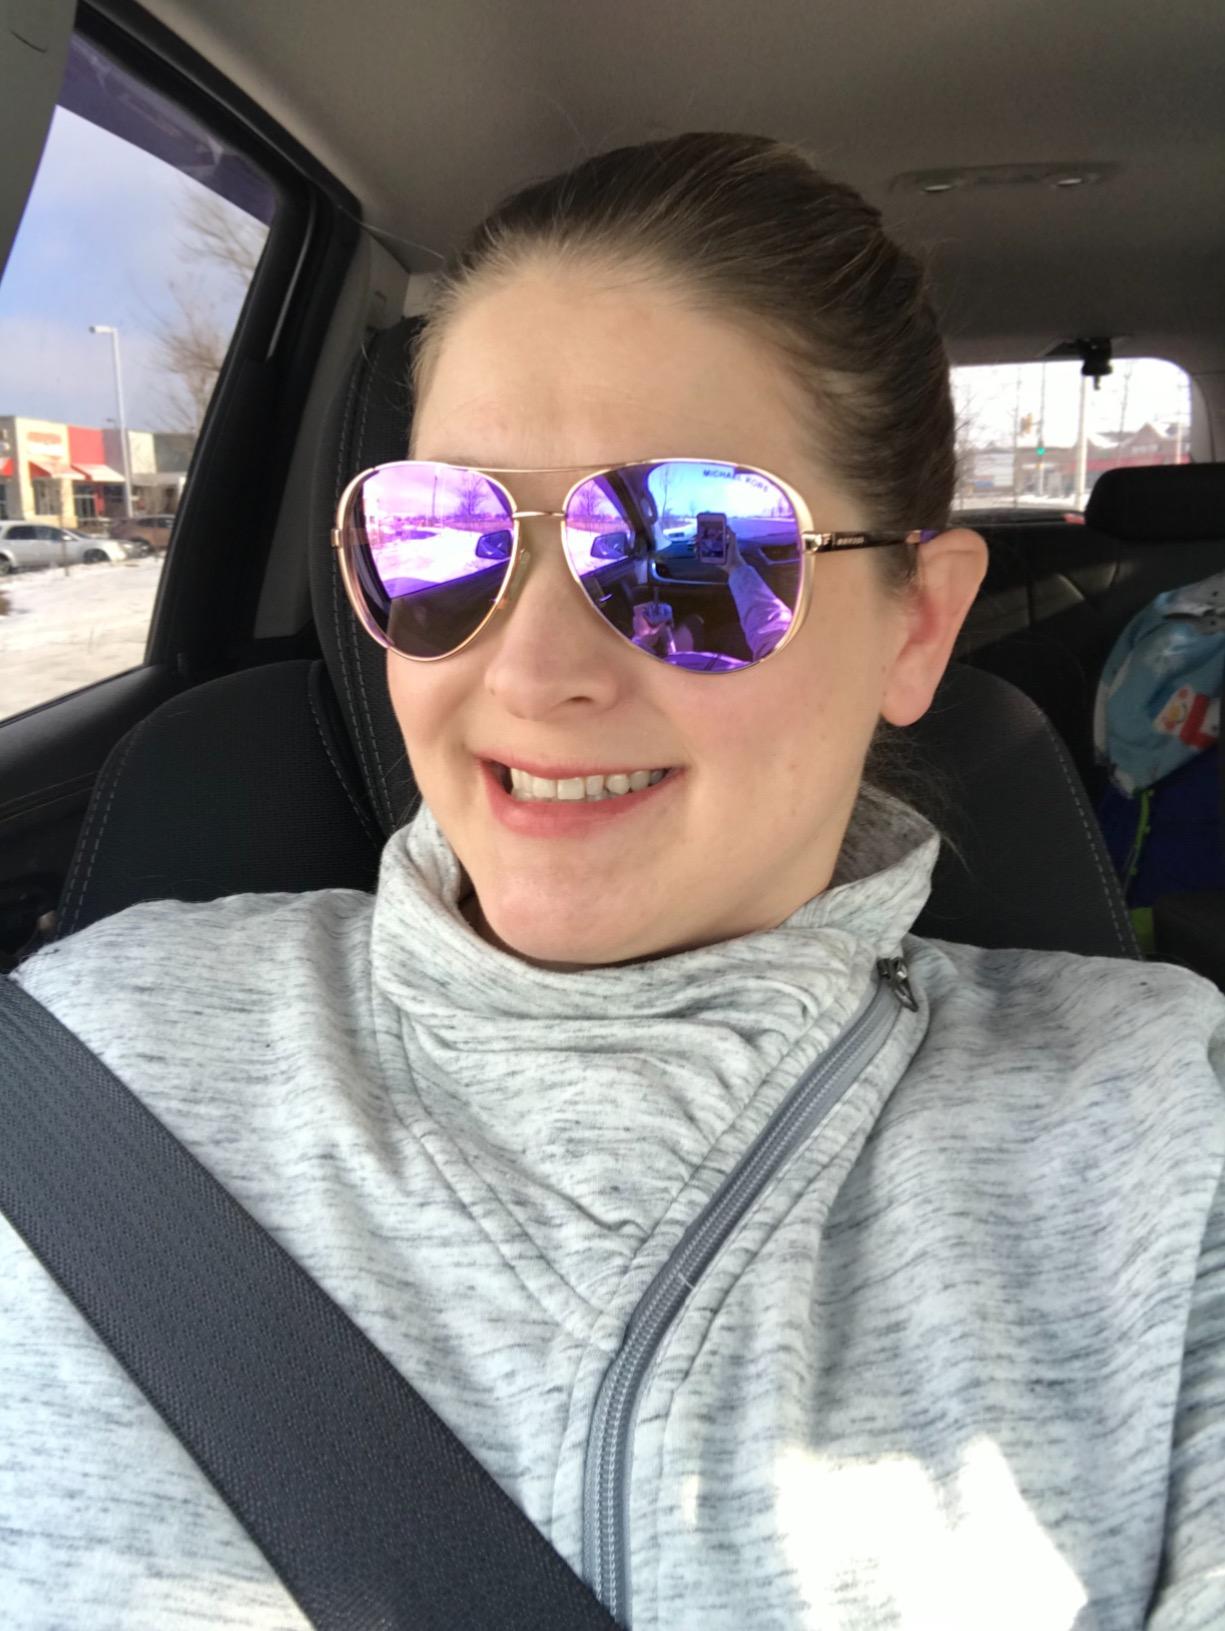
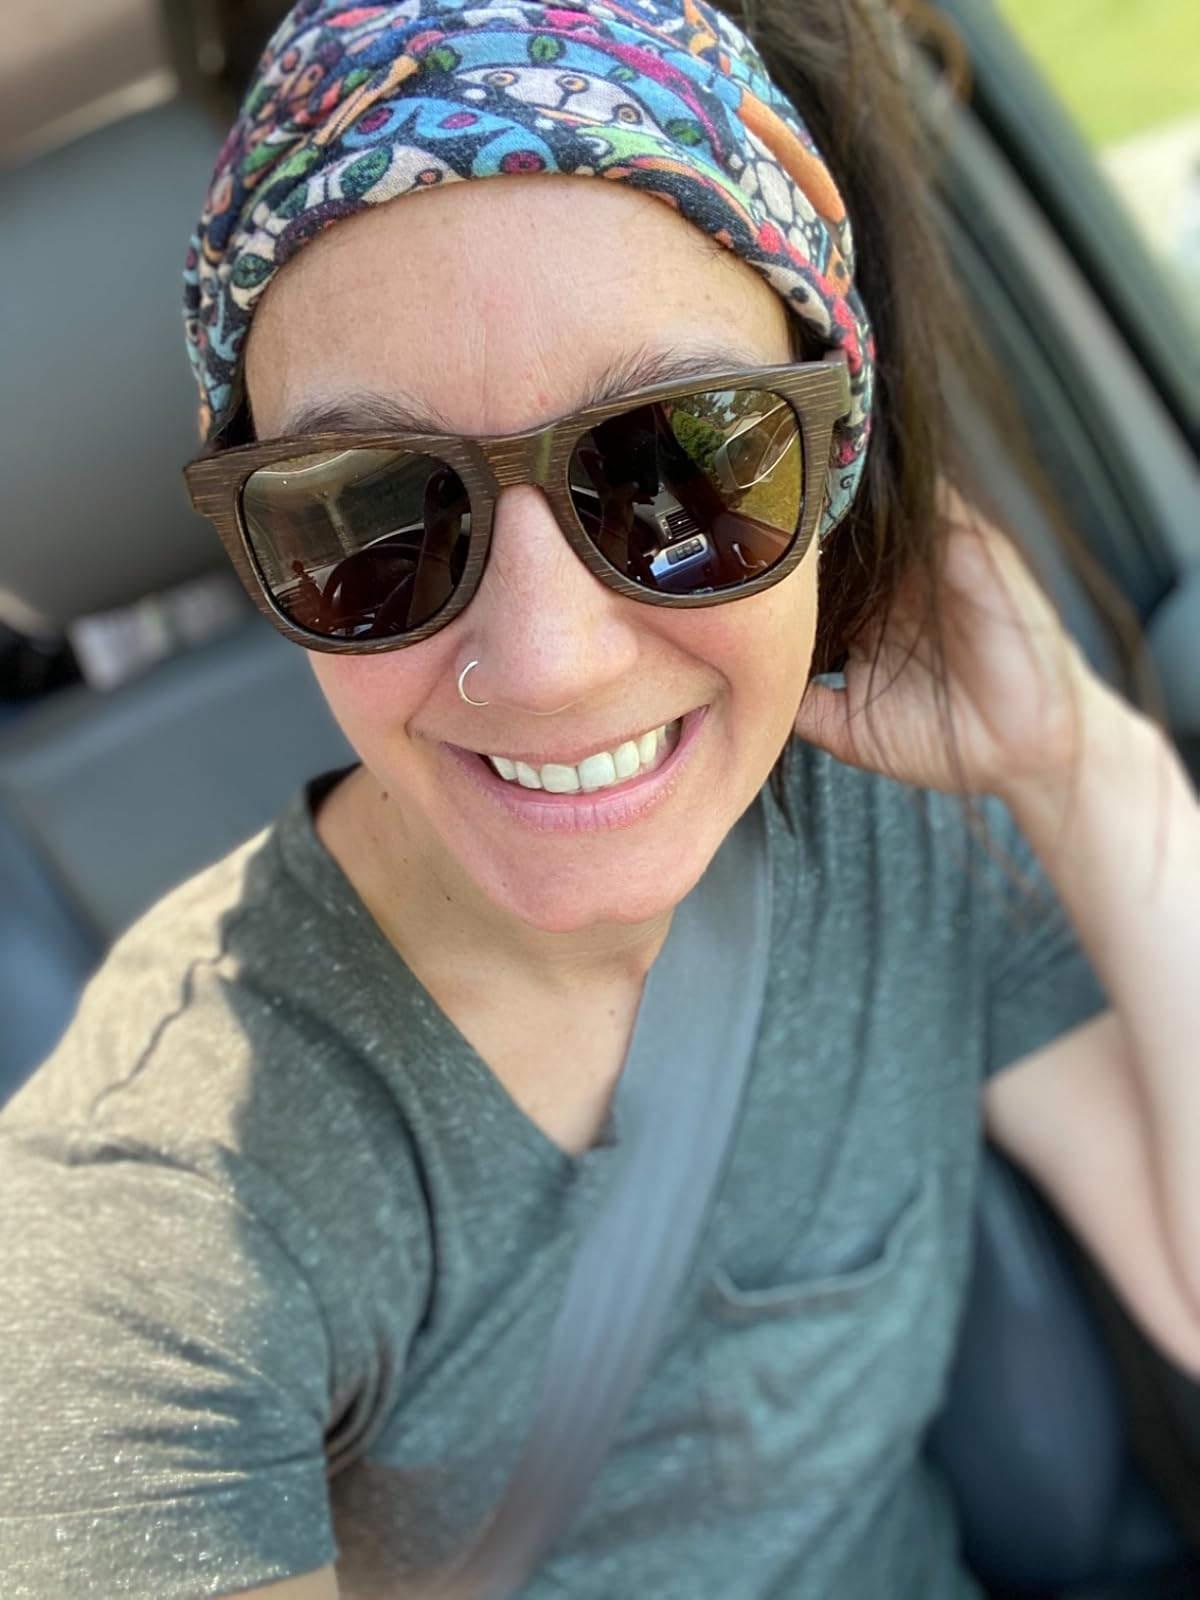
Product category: accessories_sunglasses
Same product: no